Francisco Martín Melgar y Rodríguez

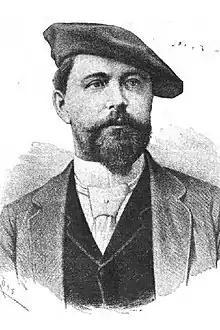

Francisco de Asís Martín Melgar y Rodríguez Carmona, 1. Count of Melgar del Rey (31 August 1849 – 3 March 1926), was a Spanish Carlist politician. He is known as political secretary of the Carlist king Carlos VII and one of the late 19th century party leaders. He is also noted as author of memoirs, which together with his massive personal archive are invaluable source on Carlist history of the era.